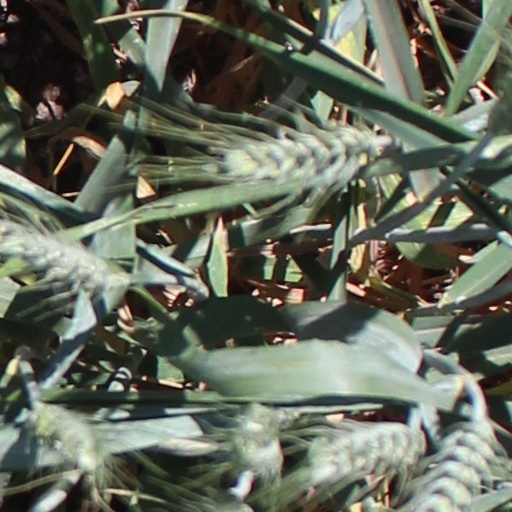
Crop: wheat